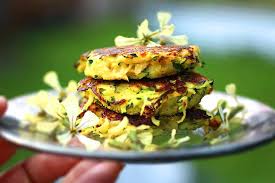
Yemek: mucver